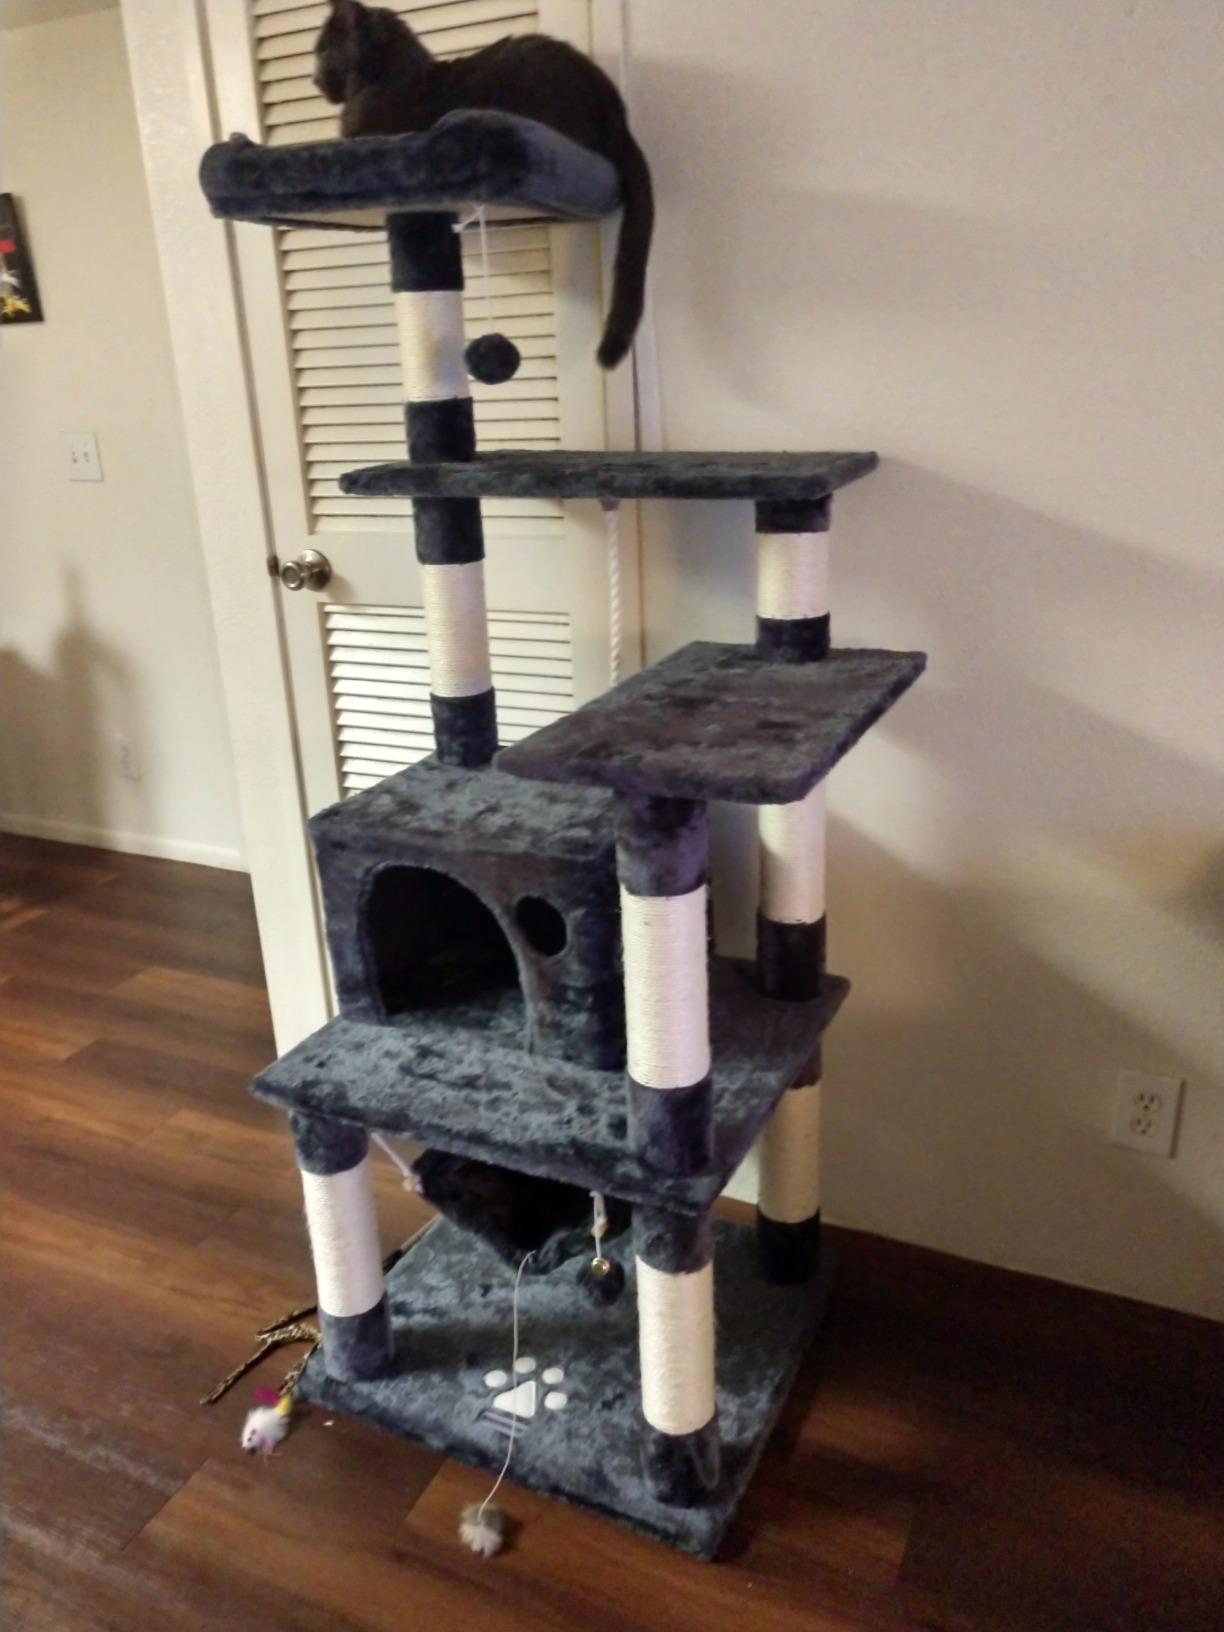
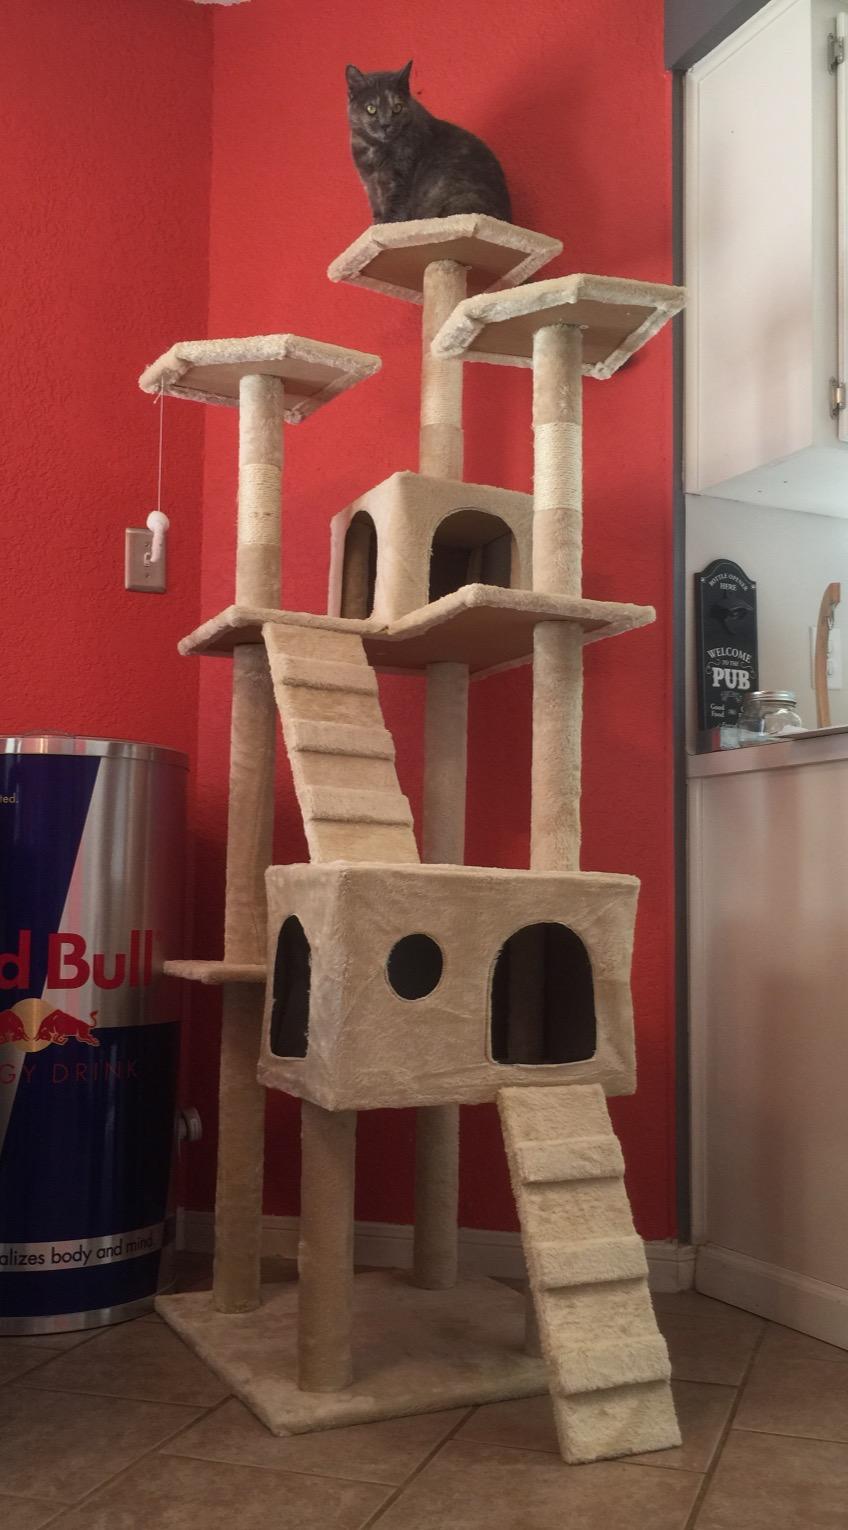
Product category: items_cat tree
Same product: no